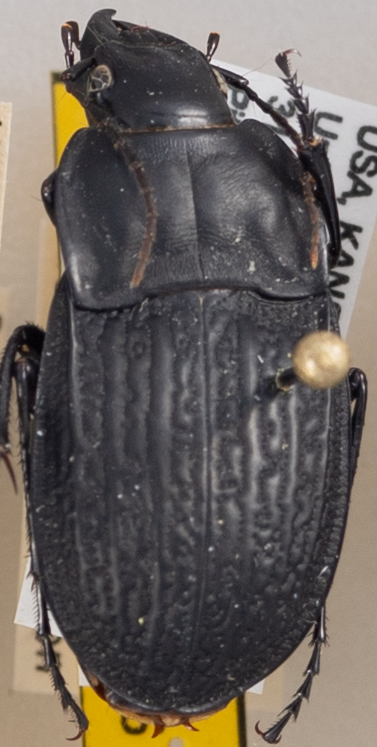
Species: Dicaelus sculptilis sculptilis
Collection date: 2021-06-15
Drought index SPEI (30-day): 0.206
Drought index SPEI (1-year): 0.142
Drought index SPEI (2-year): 0.968